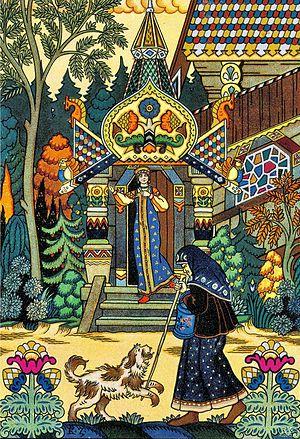
Le Conte de la Princesse morte et des sept chevaliers est un conte merveilleux en vers d'Alexandre Pouchkine, écrit en 1833.